Königsberg-class cruiser (1905)

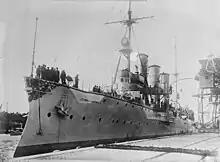
moored in harbor before the war

The first three -class ships' propulsion system consisted of two 3-cylinder triple expansion engines rated at for a top speed of . was instead equipped with a pair of Parsons steam turbines, rated at and a top speed of . Each ship exceeded their design speed by at least half a knot on speed trials, however. All four ships' engines were powered by eleven coal-fired Marine-type boilers, which were trunked into three funnels. The ships were designed to carry of coal, though they could store up to . could steam for at , while the other three ships' ranges were considerably shorter. and could cruise for at the same speed, and had a range of . had two electricity generators, while the other three ships were equipped with three generators. The generators produced a total output of 90 and 135 kilowatts at 100 volts, respectively.